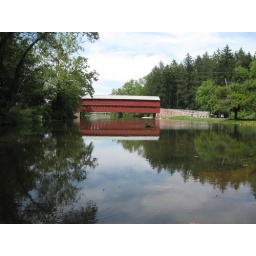
Sach's Bridge was crossed by both the Union and Confederate Armies.Photo taken standing at water run-off.14 September 2008